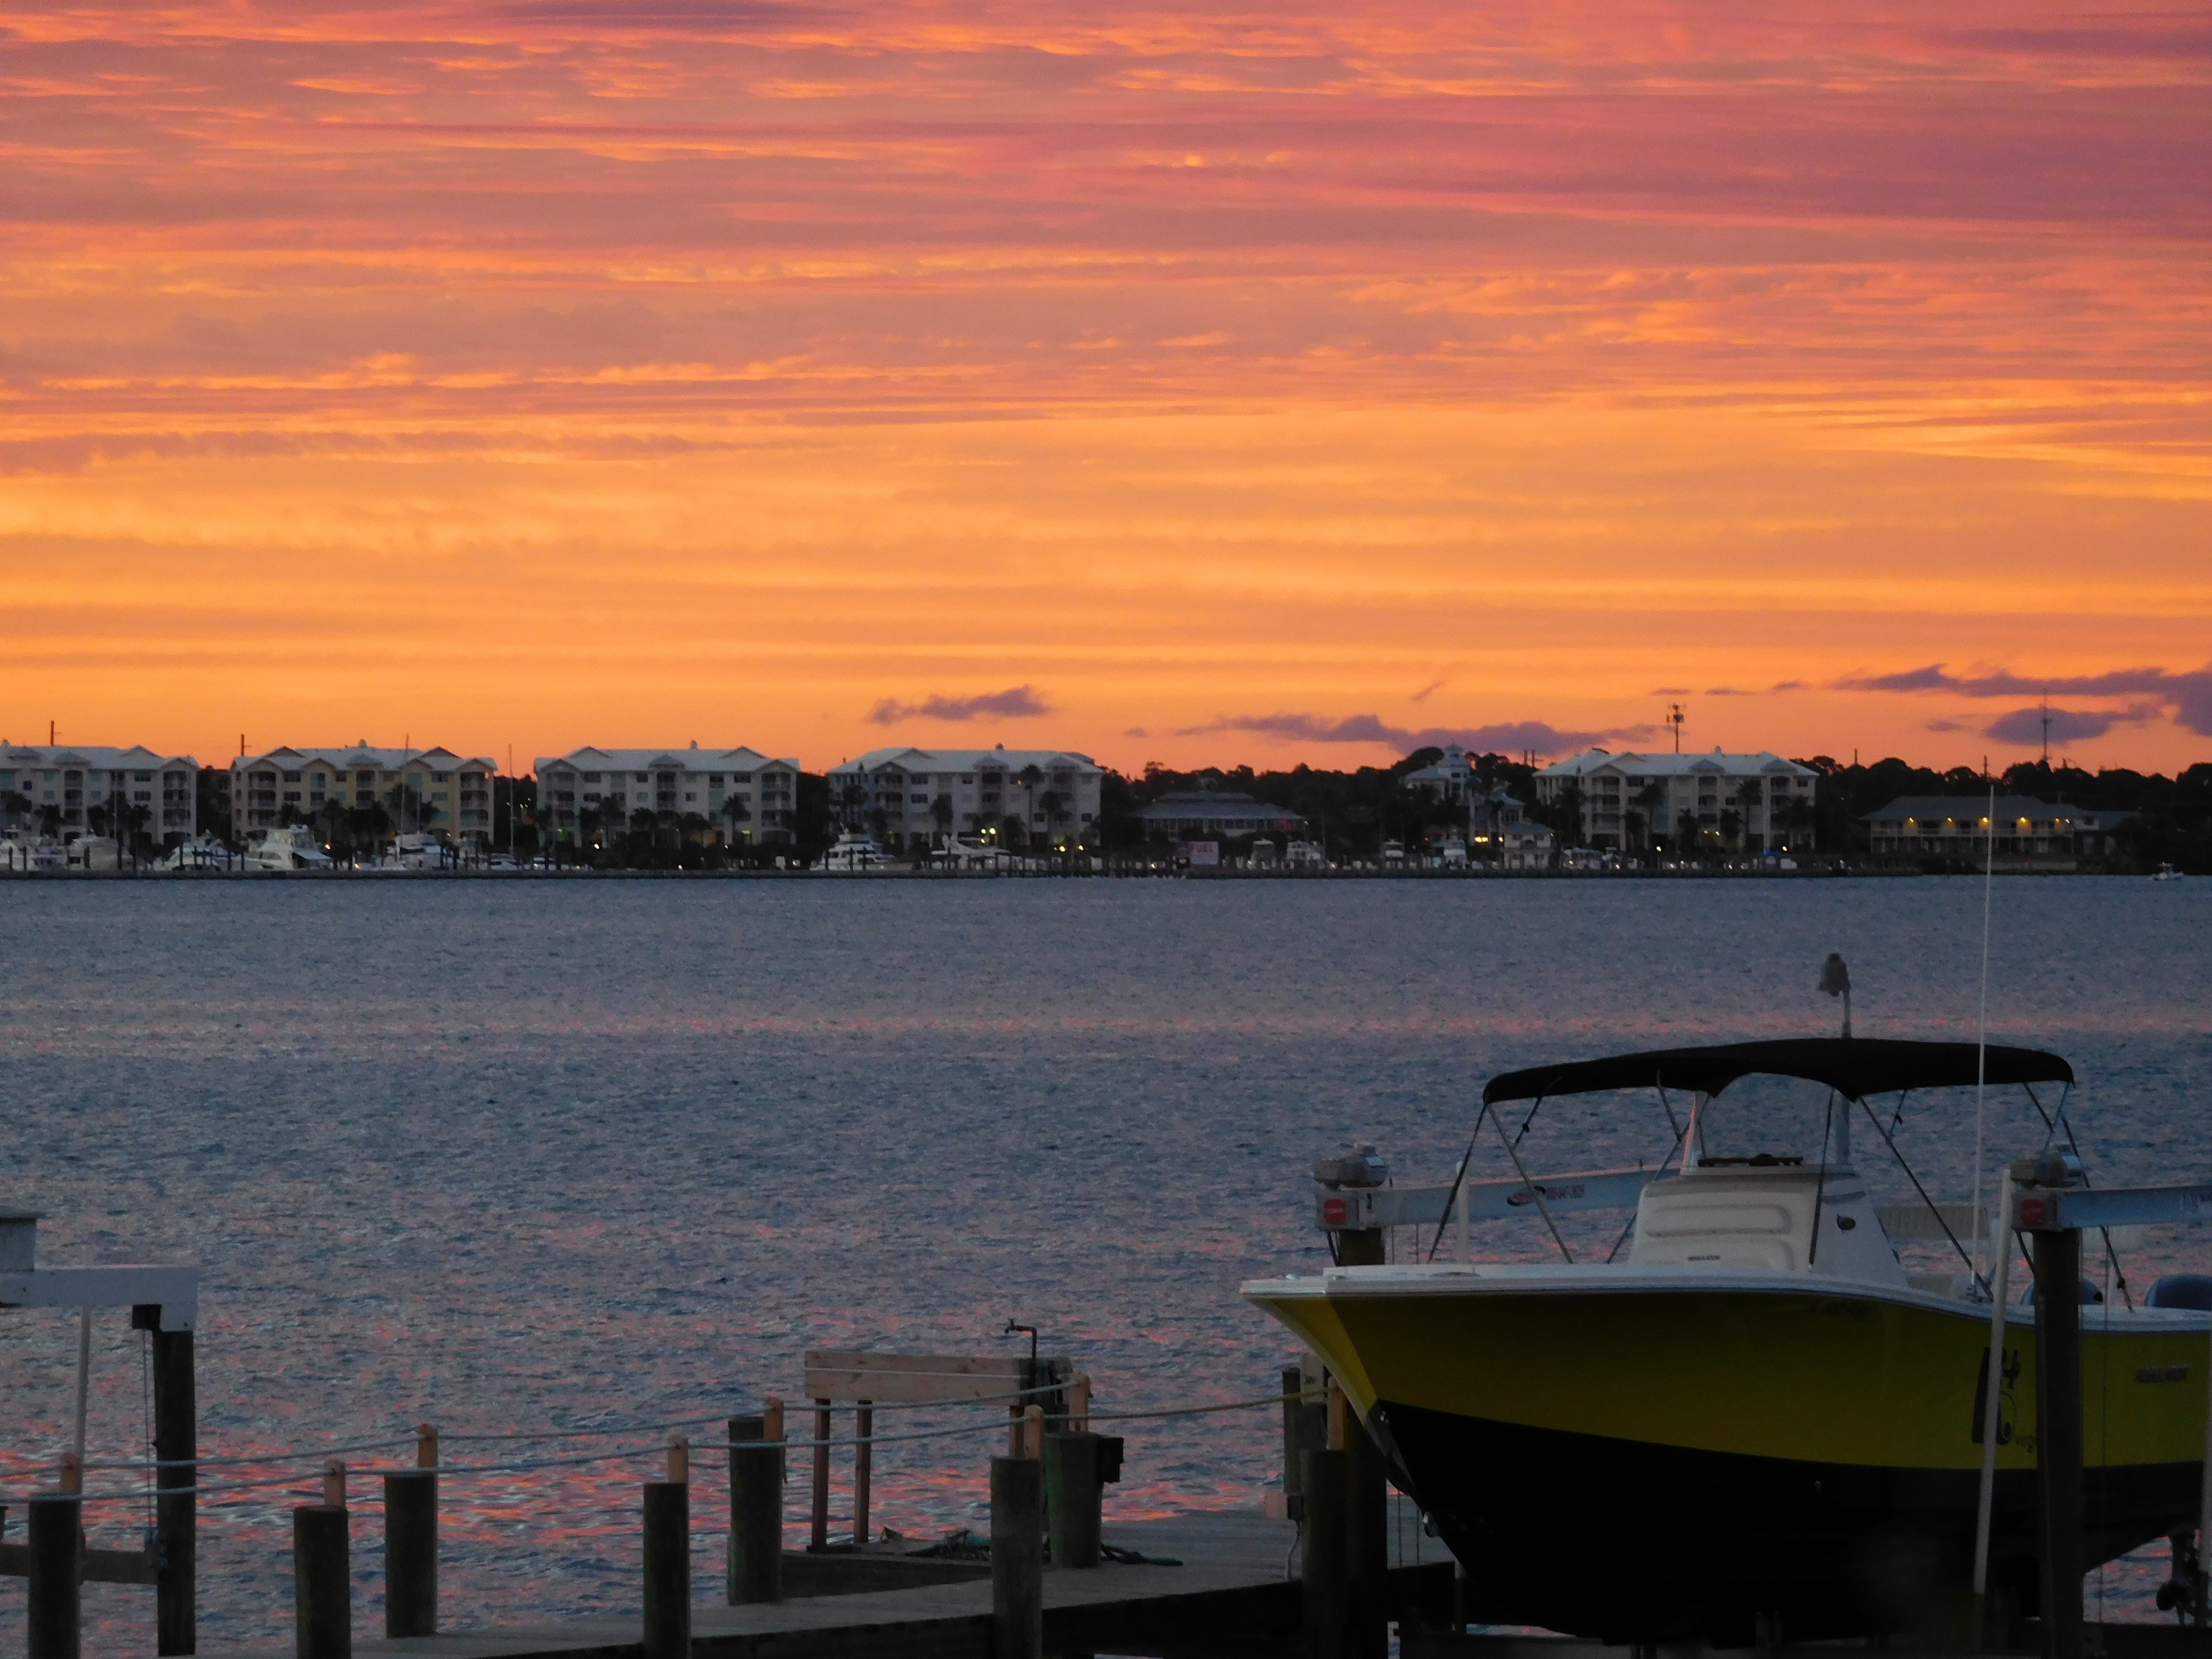
sea, coast, ocean, horizon, dock, sky, sunrise, sunset, boat, morning, shore, dawn, travel, dusk, evening, reflection, vehicle, bay, harbor, port, watercraft, florida